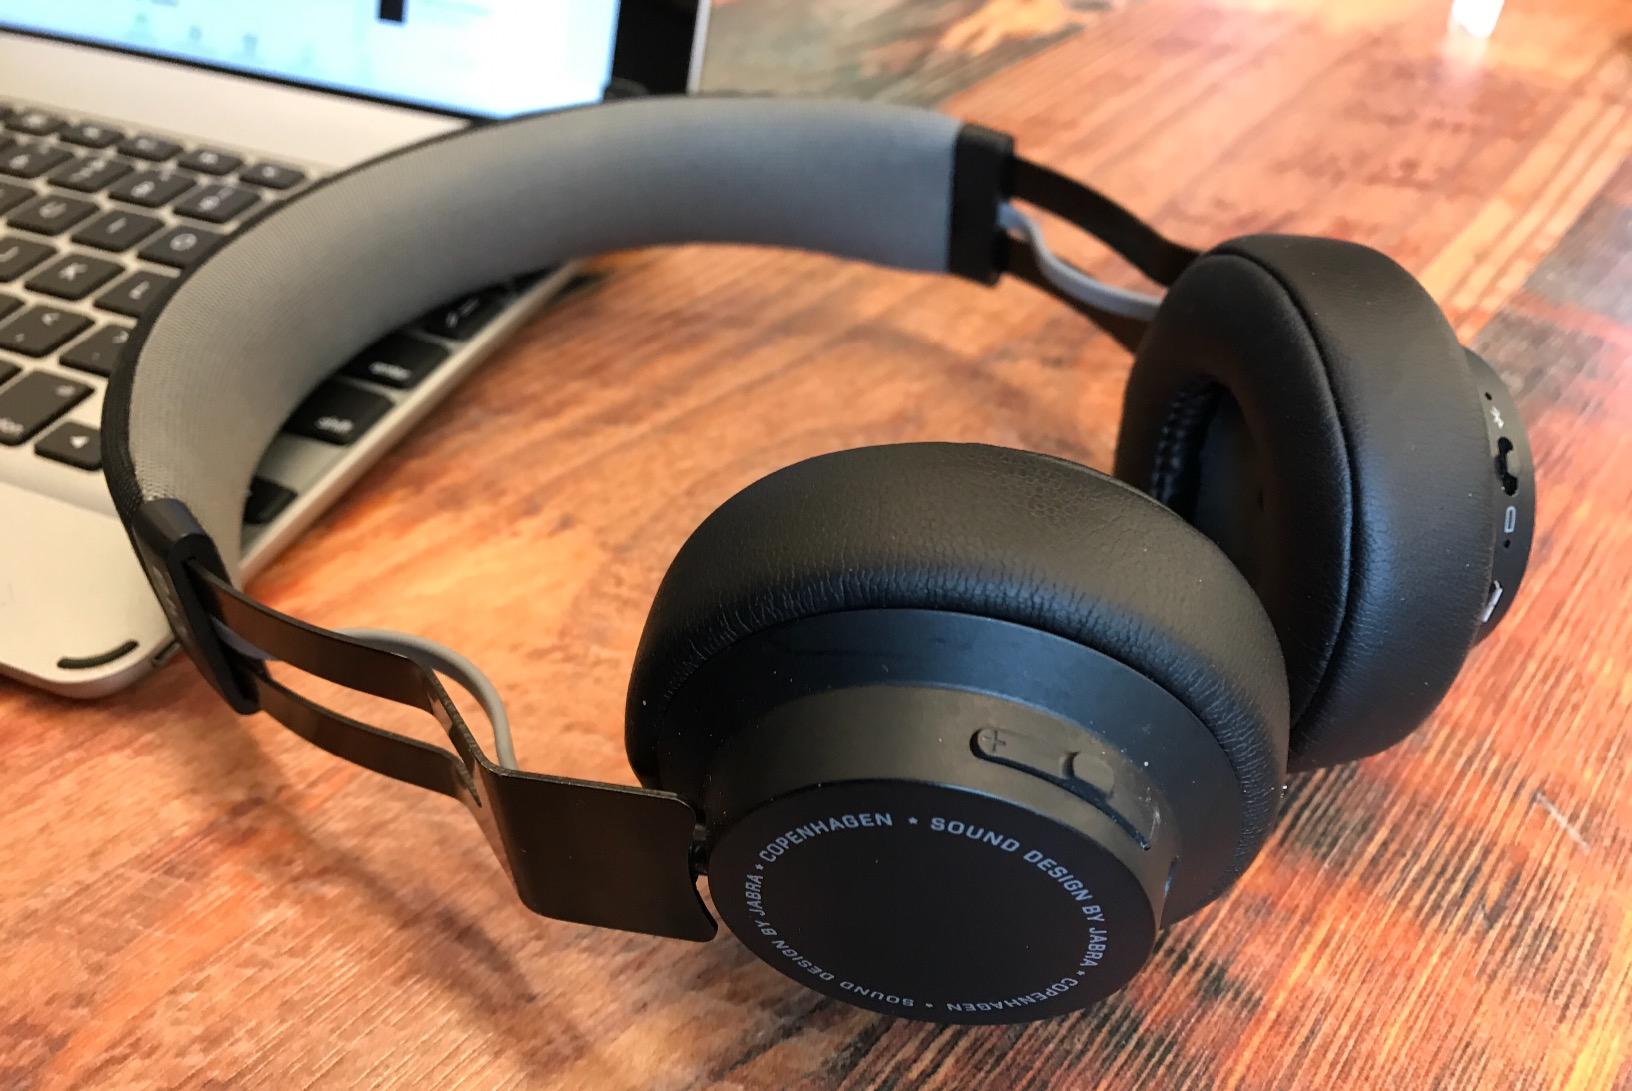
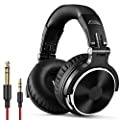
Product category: headphones
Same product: no